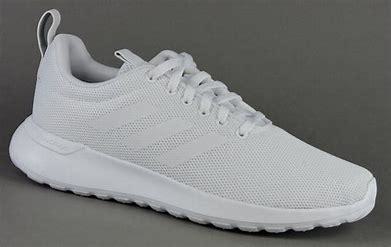
Brand: Adidas
Model: Lite Racer CLN